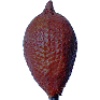
Label: Salak 1